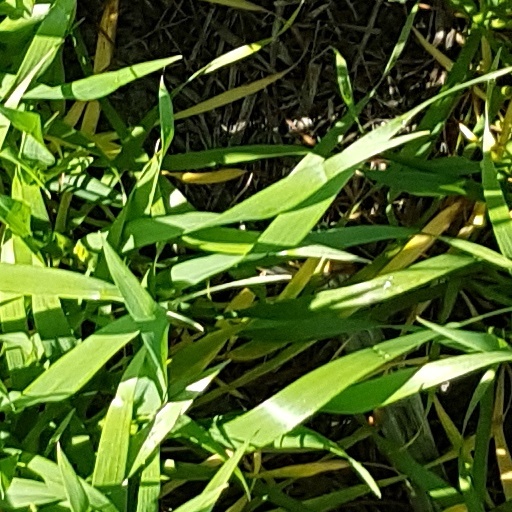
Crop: wheat